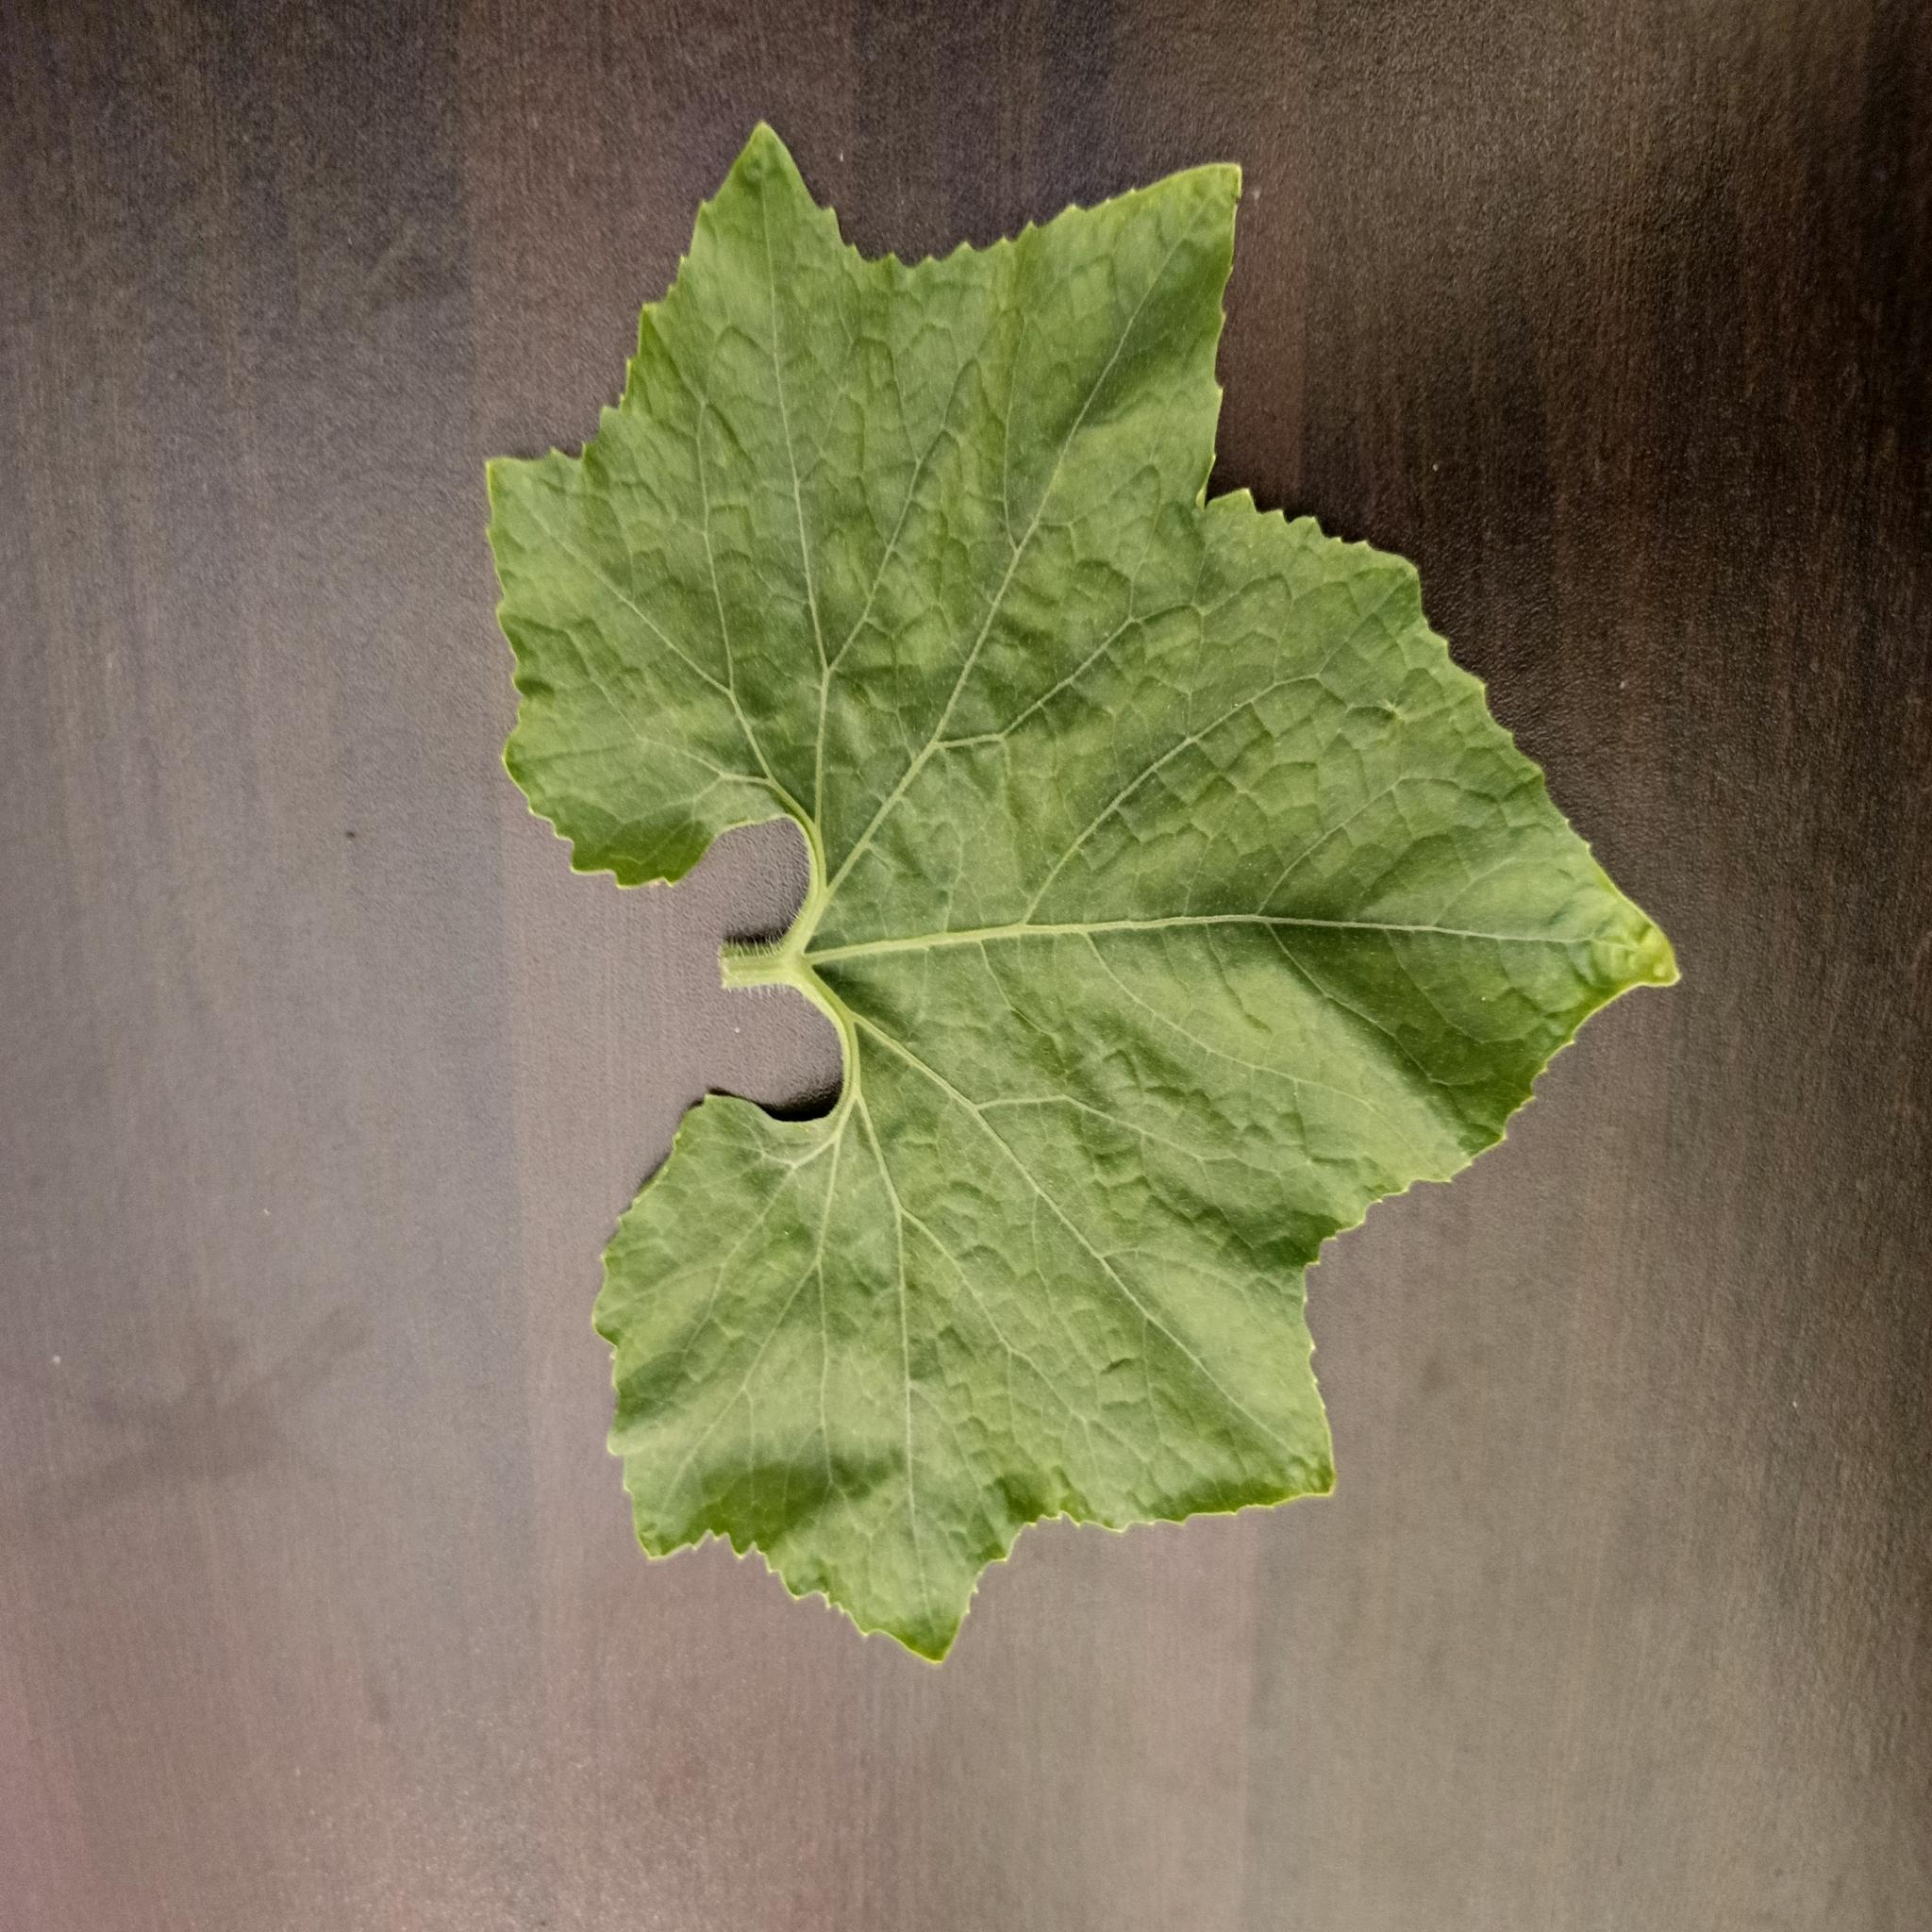
Label: Healthy